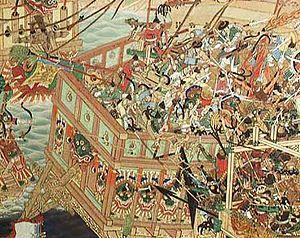
La bataille navale de Sacheon qui se déroule le 29 mai 1592 est la première bataille de la seconde campagne de l'amiral Yi de la guerre Imjin, entre le Japon et la Corée au cours de laquelle un bateau tortue est employé pour la première fois.
L'histoire navale de la Chine remonte à des milliers d'années et des archives existent depuis la fin des Période des Printemps et Automne sur l'ancienne marine chinoise et les différents types de navires utilisés à la guerre. La Chine était la première puissance maritime dans les années 1405–1433, lorsque les constructeurs de navires chinois ont commencé à construire d'énormes navires de haute mer. De nos jours, les gouvernements chinois et taïwanais actuels continuent de maintenir des marines permanentes avec respectivement la marine populaire de libération et la marine de la république de Chine.
La bataille navale de No Ryang est la dernière bataille de la guerre d'Imjin, qui oppose la Corée de la dynastie Chosŏn et la Chine de la dynastie Ming à l'Empire japonais de Hideyoshi Toyotomi de 1592 à 1598. Les flottes belligérantes sont menées, du côté sino-coréen, par l'amiral Yi Sun-sin et par le Chinois Chen Lin, tandis que, du côté japonais, Shimazu Yoshihiro est le commandant de la flotte.